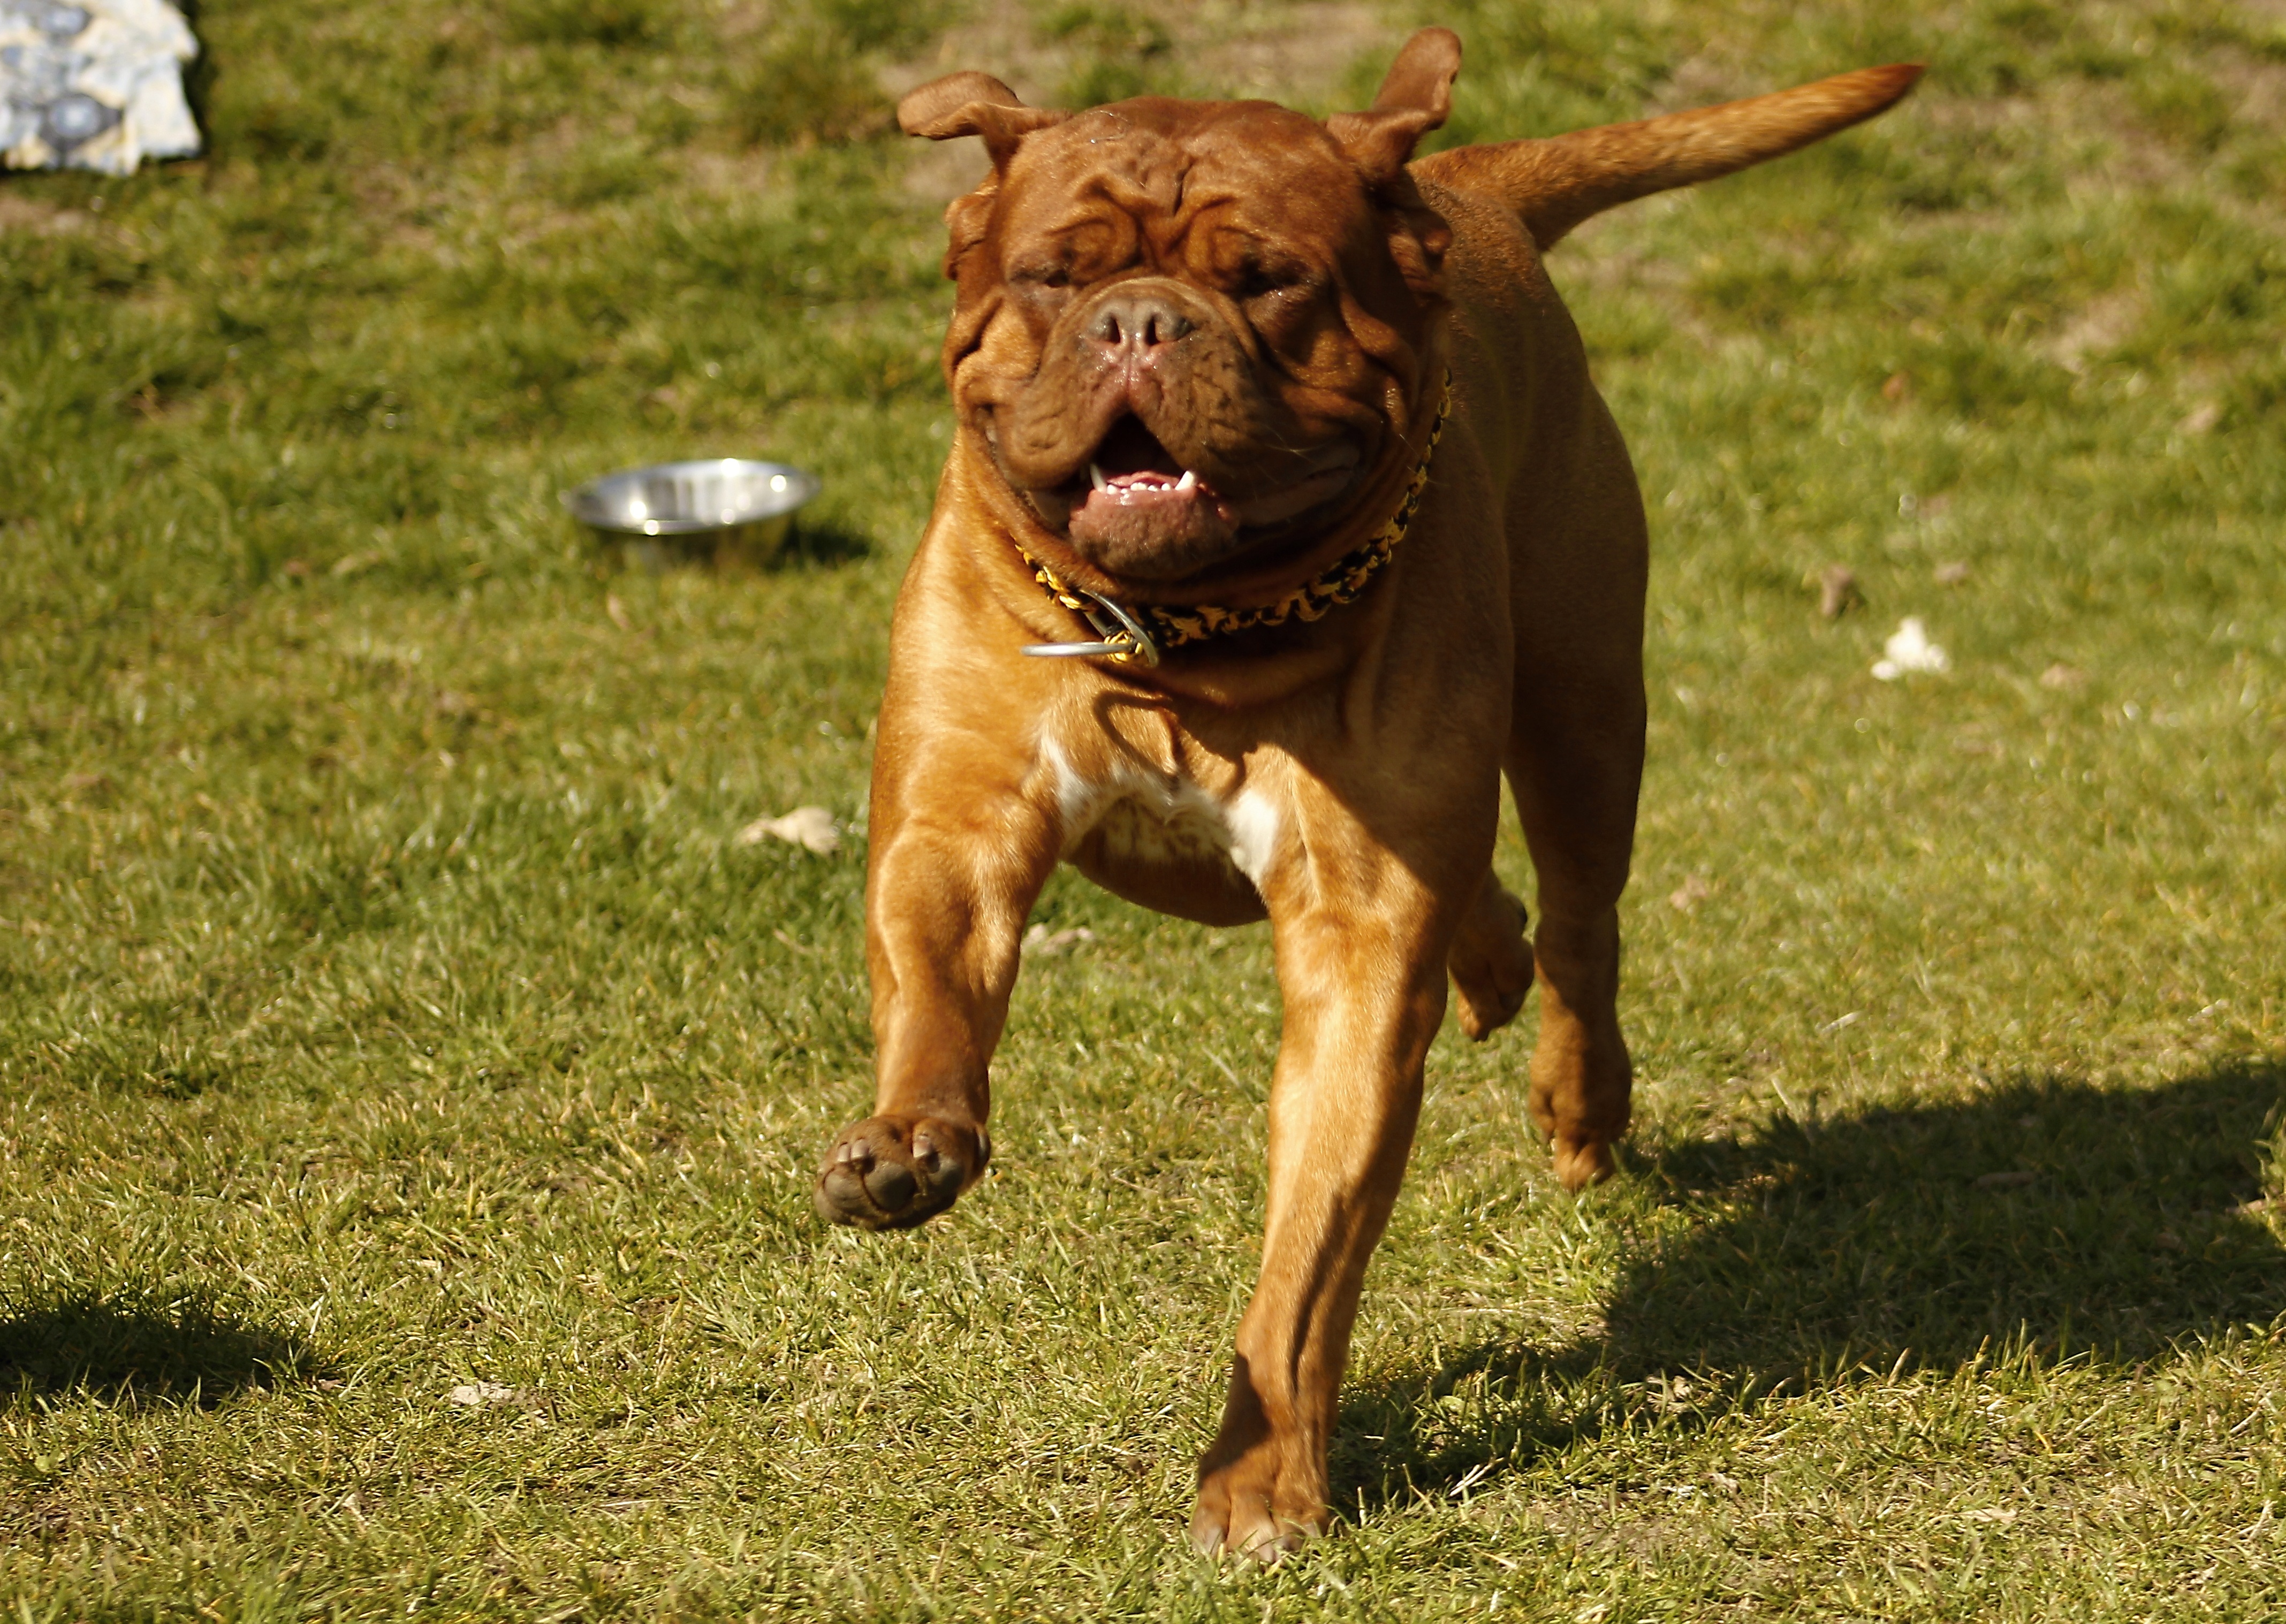
nature, run, home, puppy, dog, animal, cute, summer, pet, portrait, young, brown, mammal, bulldog, outdoors, sunny, de, french, background, head, vertebrate, bordeaux, big, adorable, dog breed, terrier, breed, guard dog, mastiffs, family tree, mastiff, are you looking for, dogue de bordeaux, dog like mammal, carnivoran, dog breed group, olde english bulldogge, american pit bull terrier